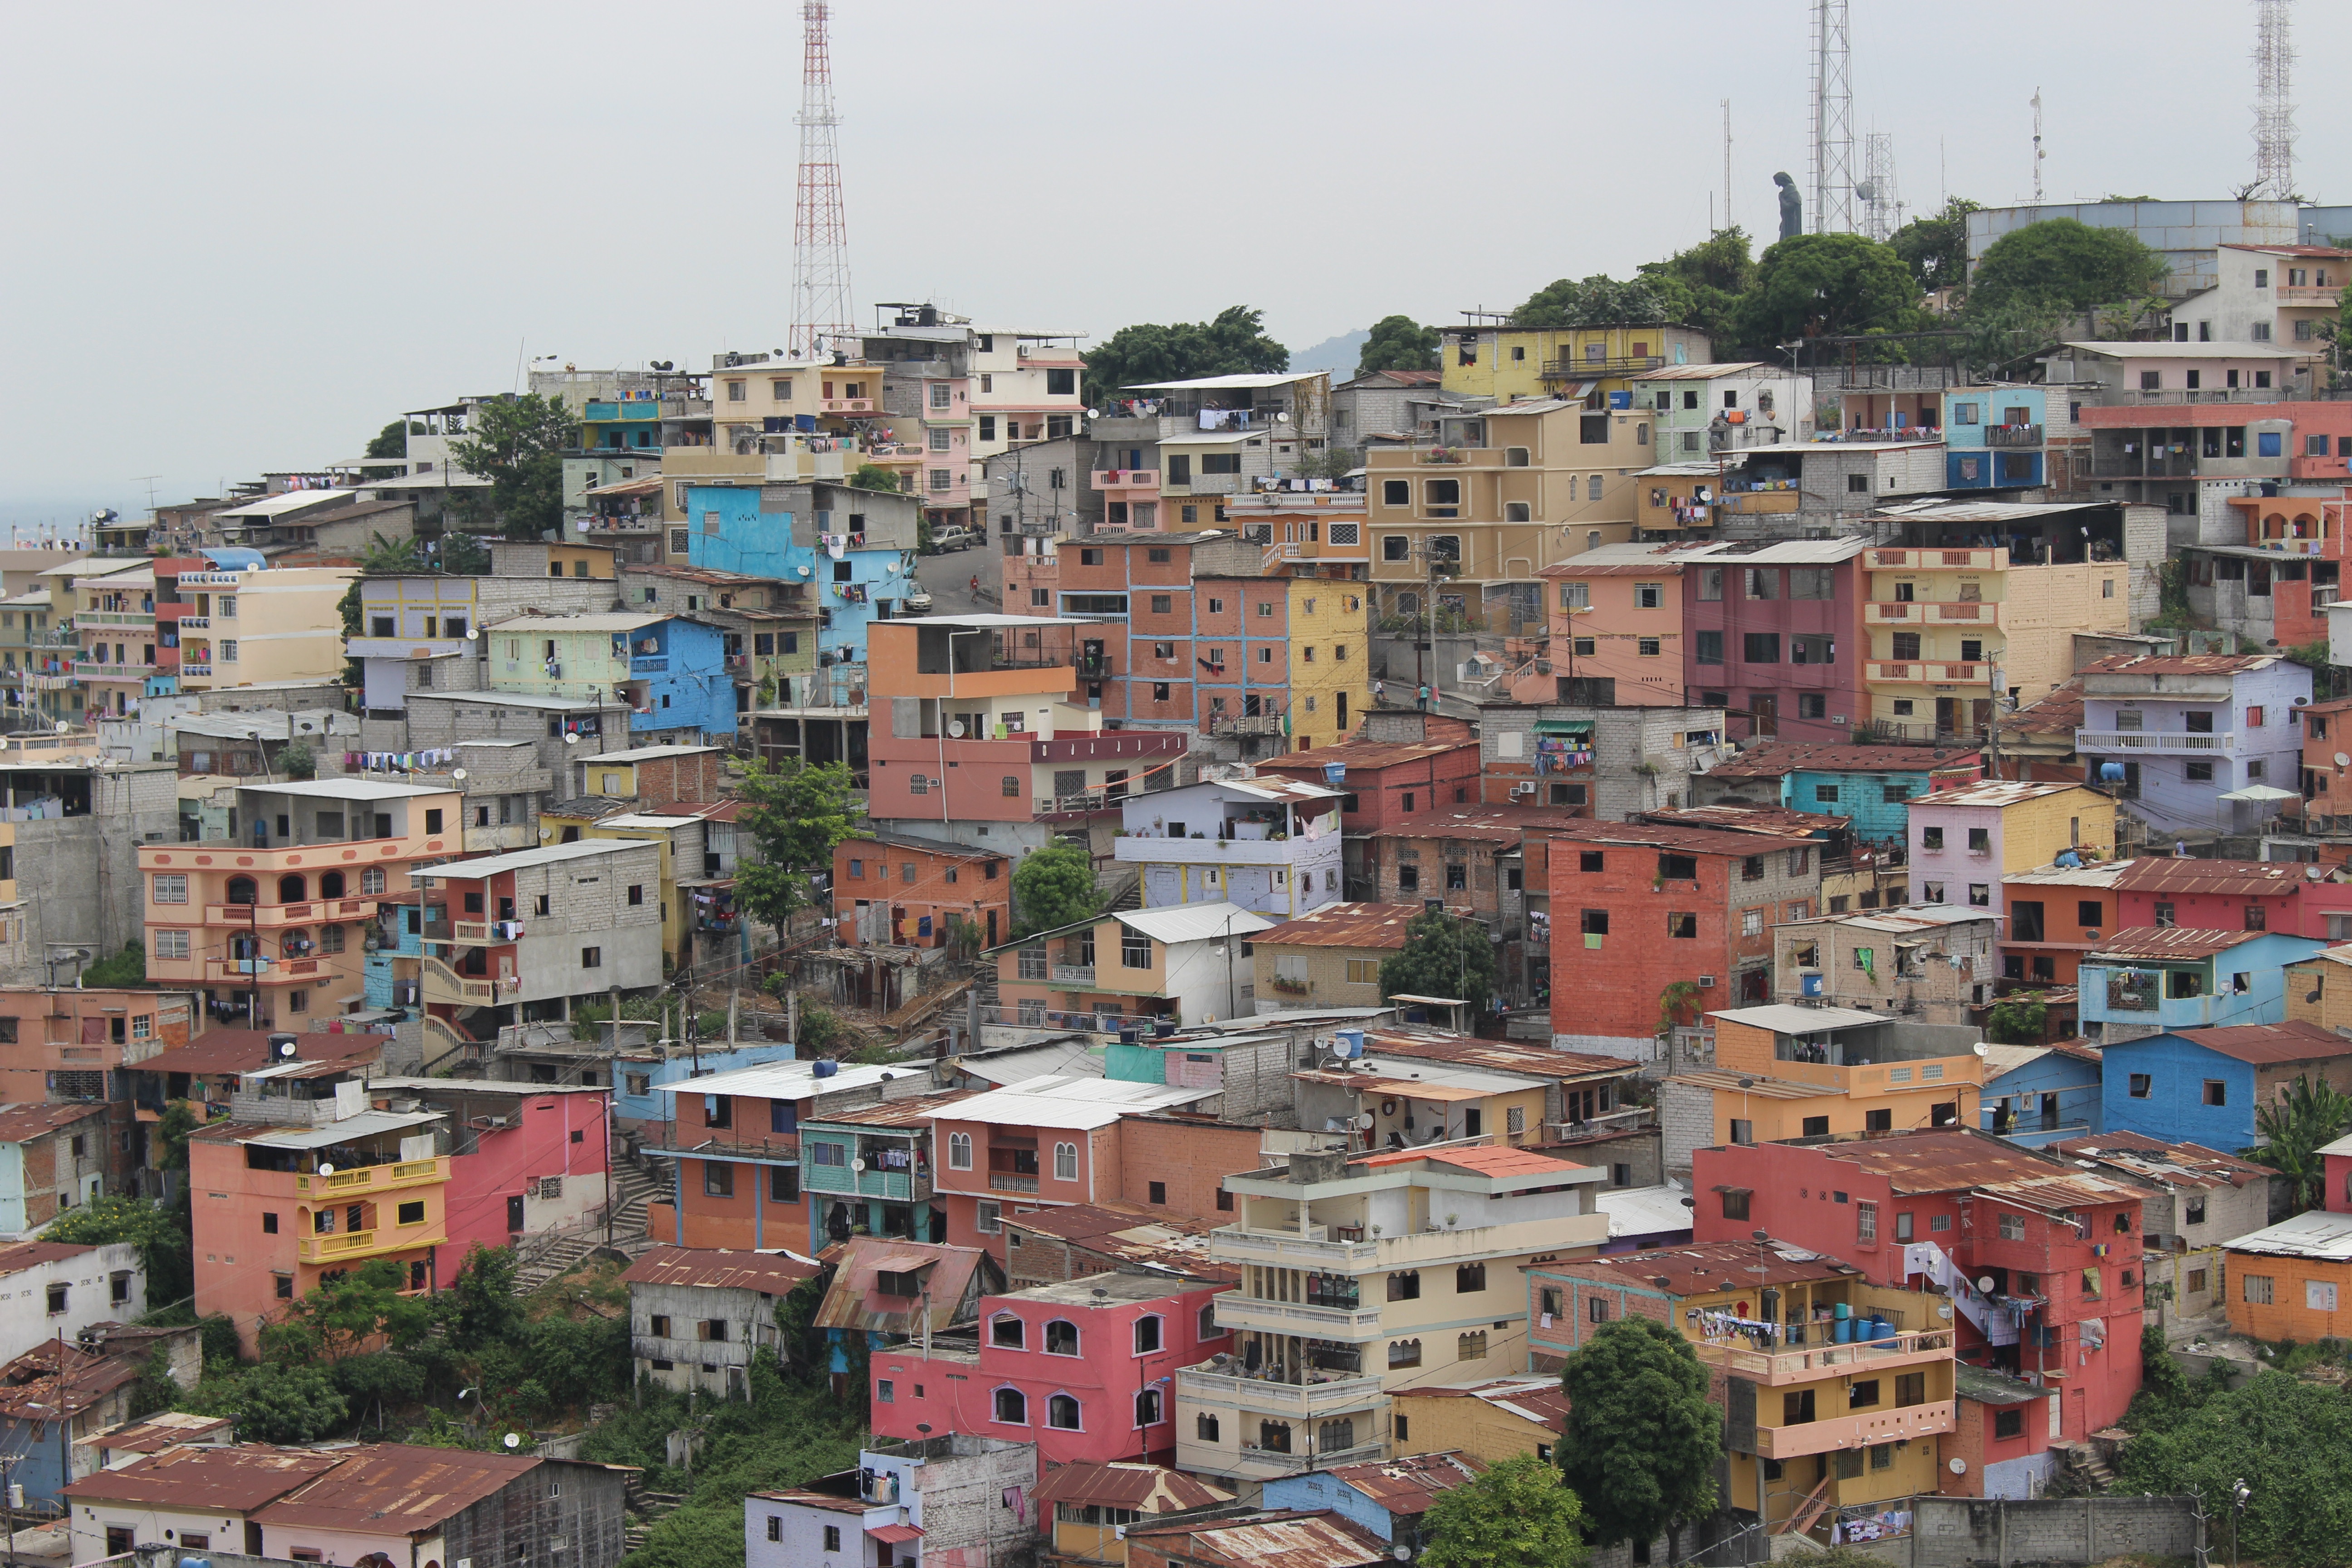
coast, skyline, town, city, cityscape, panorama, village, suburb, colorful, homes, south america, painted, slum, ecuador, neighbourhood, housewife, bowever, aerial photography, colourful houses, urban area, residential area, geographical feature, human settlement